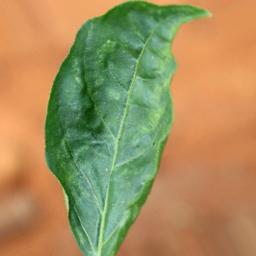
Label: mites_and_trips